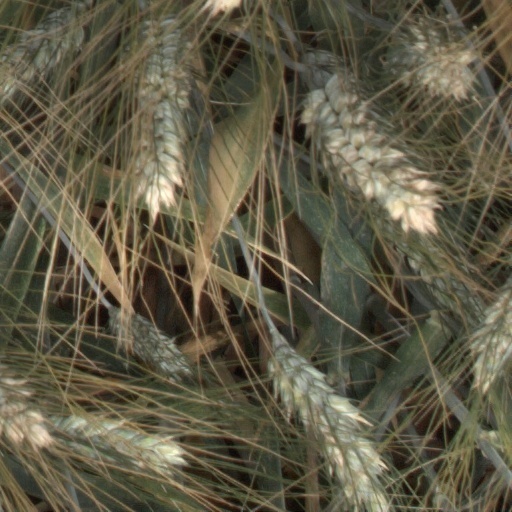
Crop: wheat